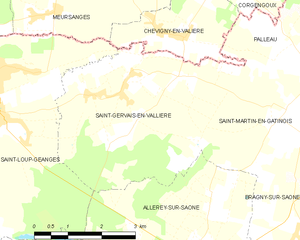
Carte des communes françaises